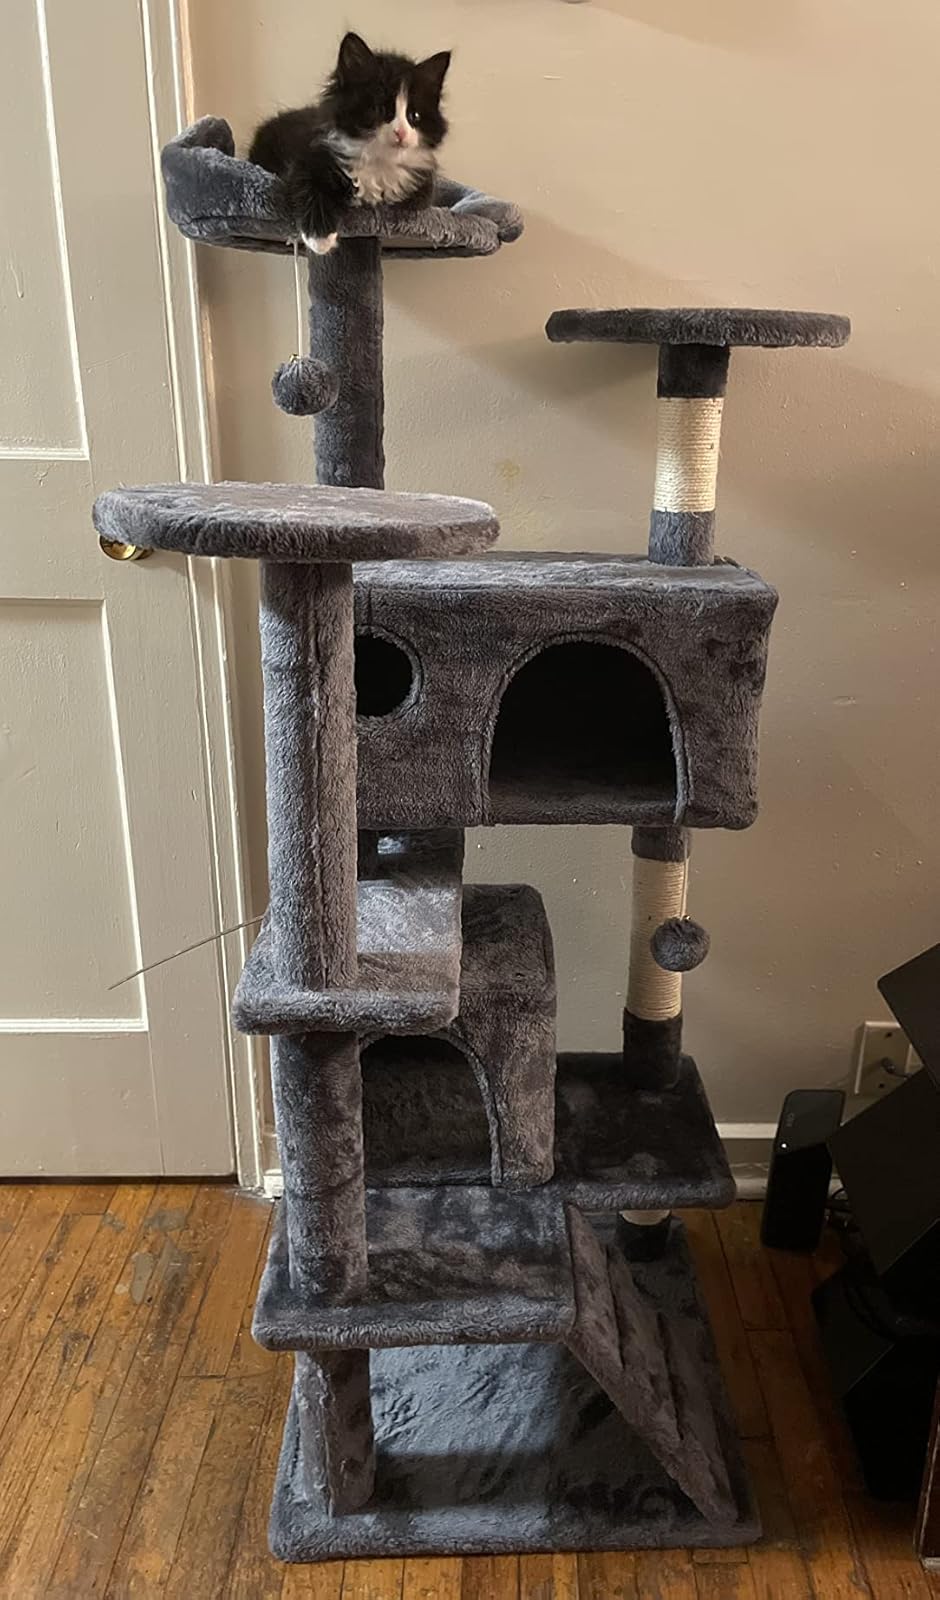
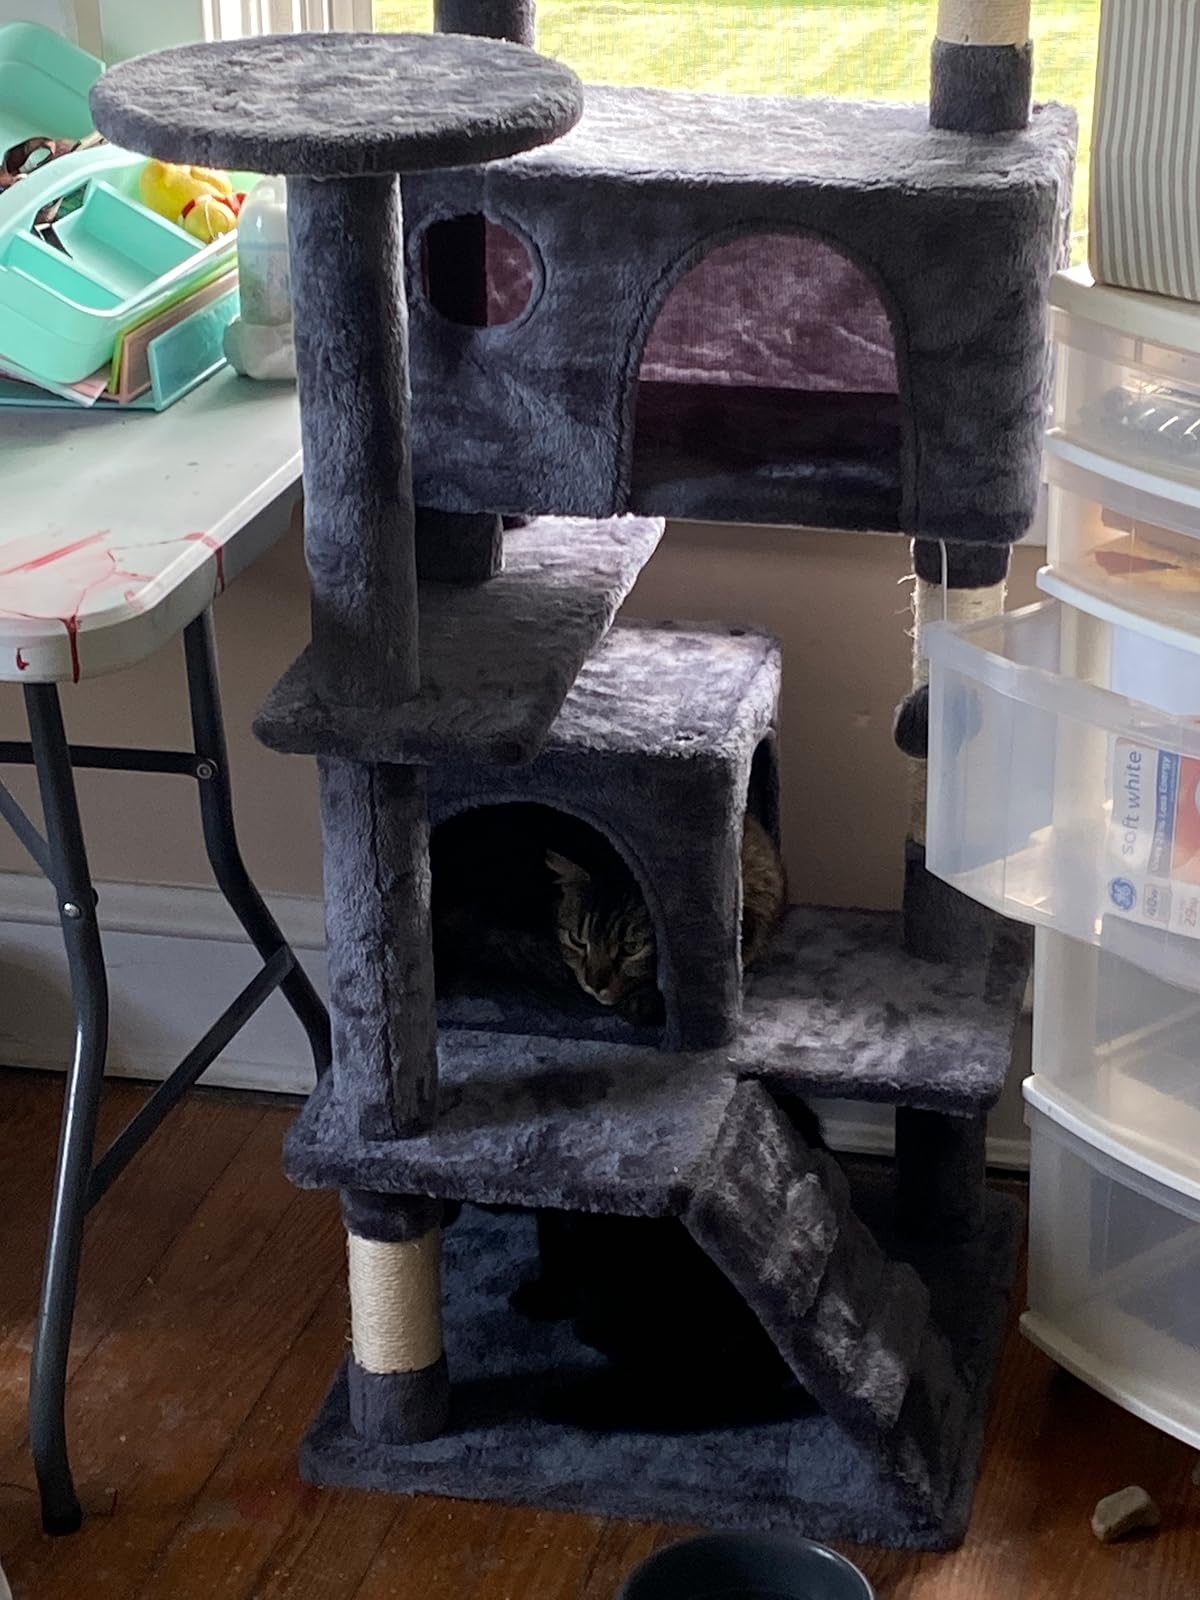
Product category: items_cat tree
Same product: yes